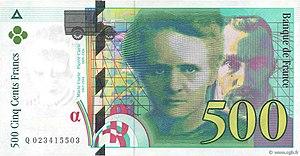
Marie Skłodowska-Curie, ou simplement Marie Curie, née Maria Salomea Skłodowska le 7 novembre 1867 à Varsovie et morte le 4 juillet 1934 à Passy, est une physicienne et chimiste polonaise, naturalisée française.
Le 500 francs Pierre et Marie Curie est un billet de banque français créé le 1ᵉʳ juin 1994 par la Banque de France et émis le 22 mars 1995. Il succède au 500 francs Pascal. Il est le dernier billet de cinq cents francs.
Roger Pfund, né en 1943 à Berne, est un peintre, graphiste et designer de nationalités suisse et française qui vit et travaille dans le canton de Genève. Il est l’illustrateur du passeport suisse disponible depuis 2003.